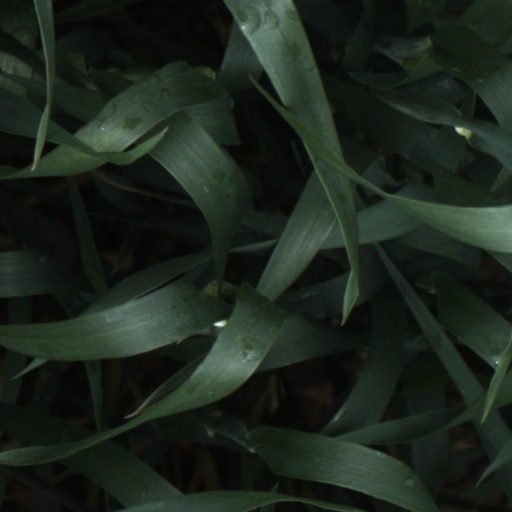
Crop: wheat